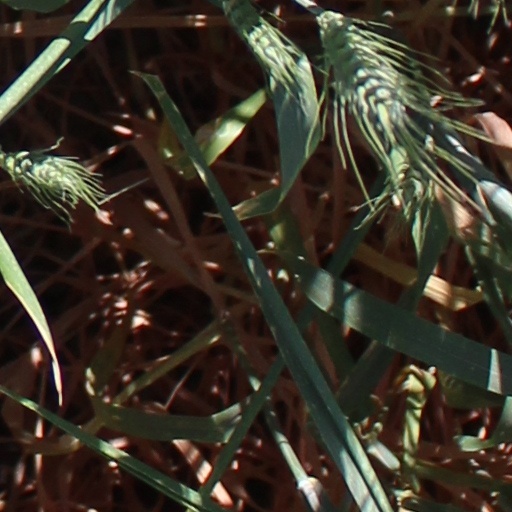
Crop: wheat